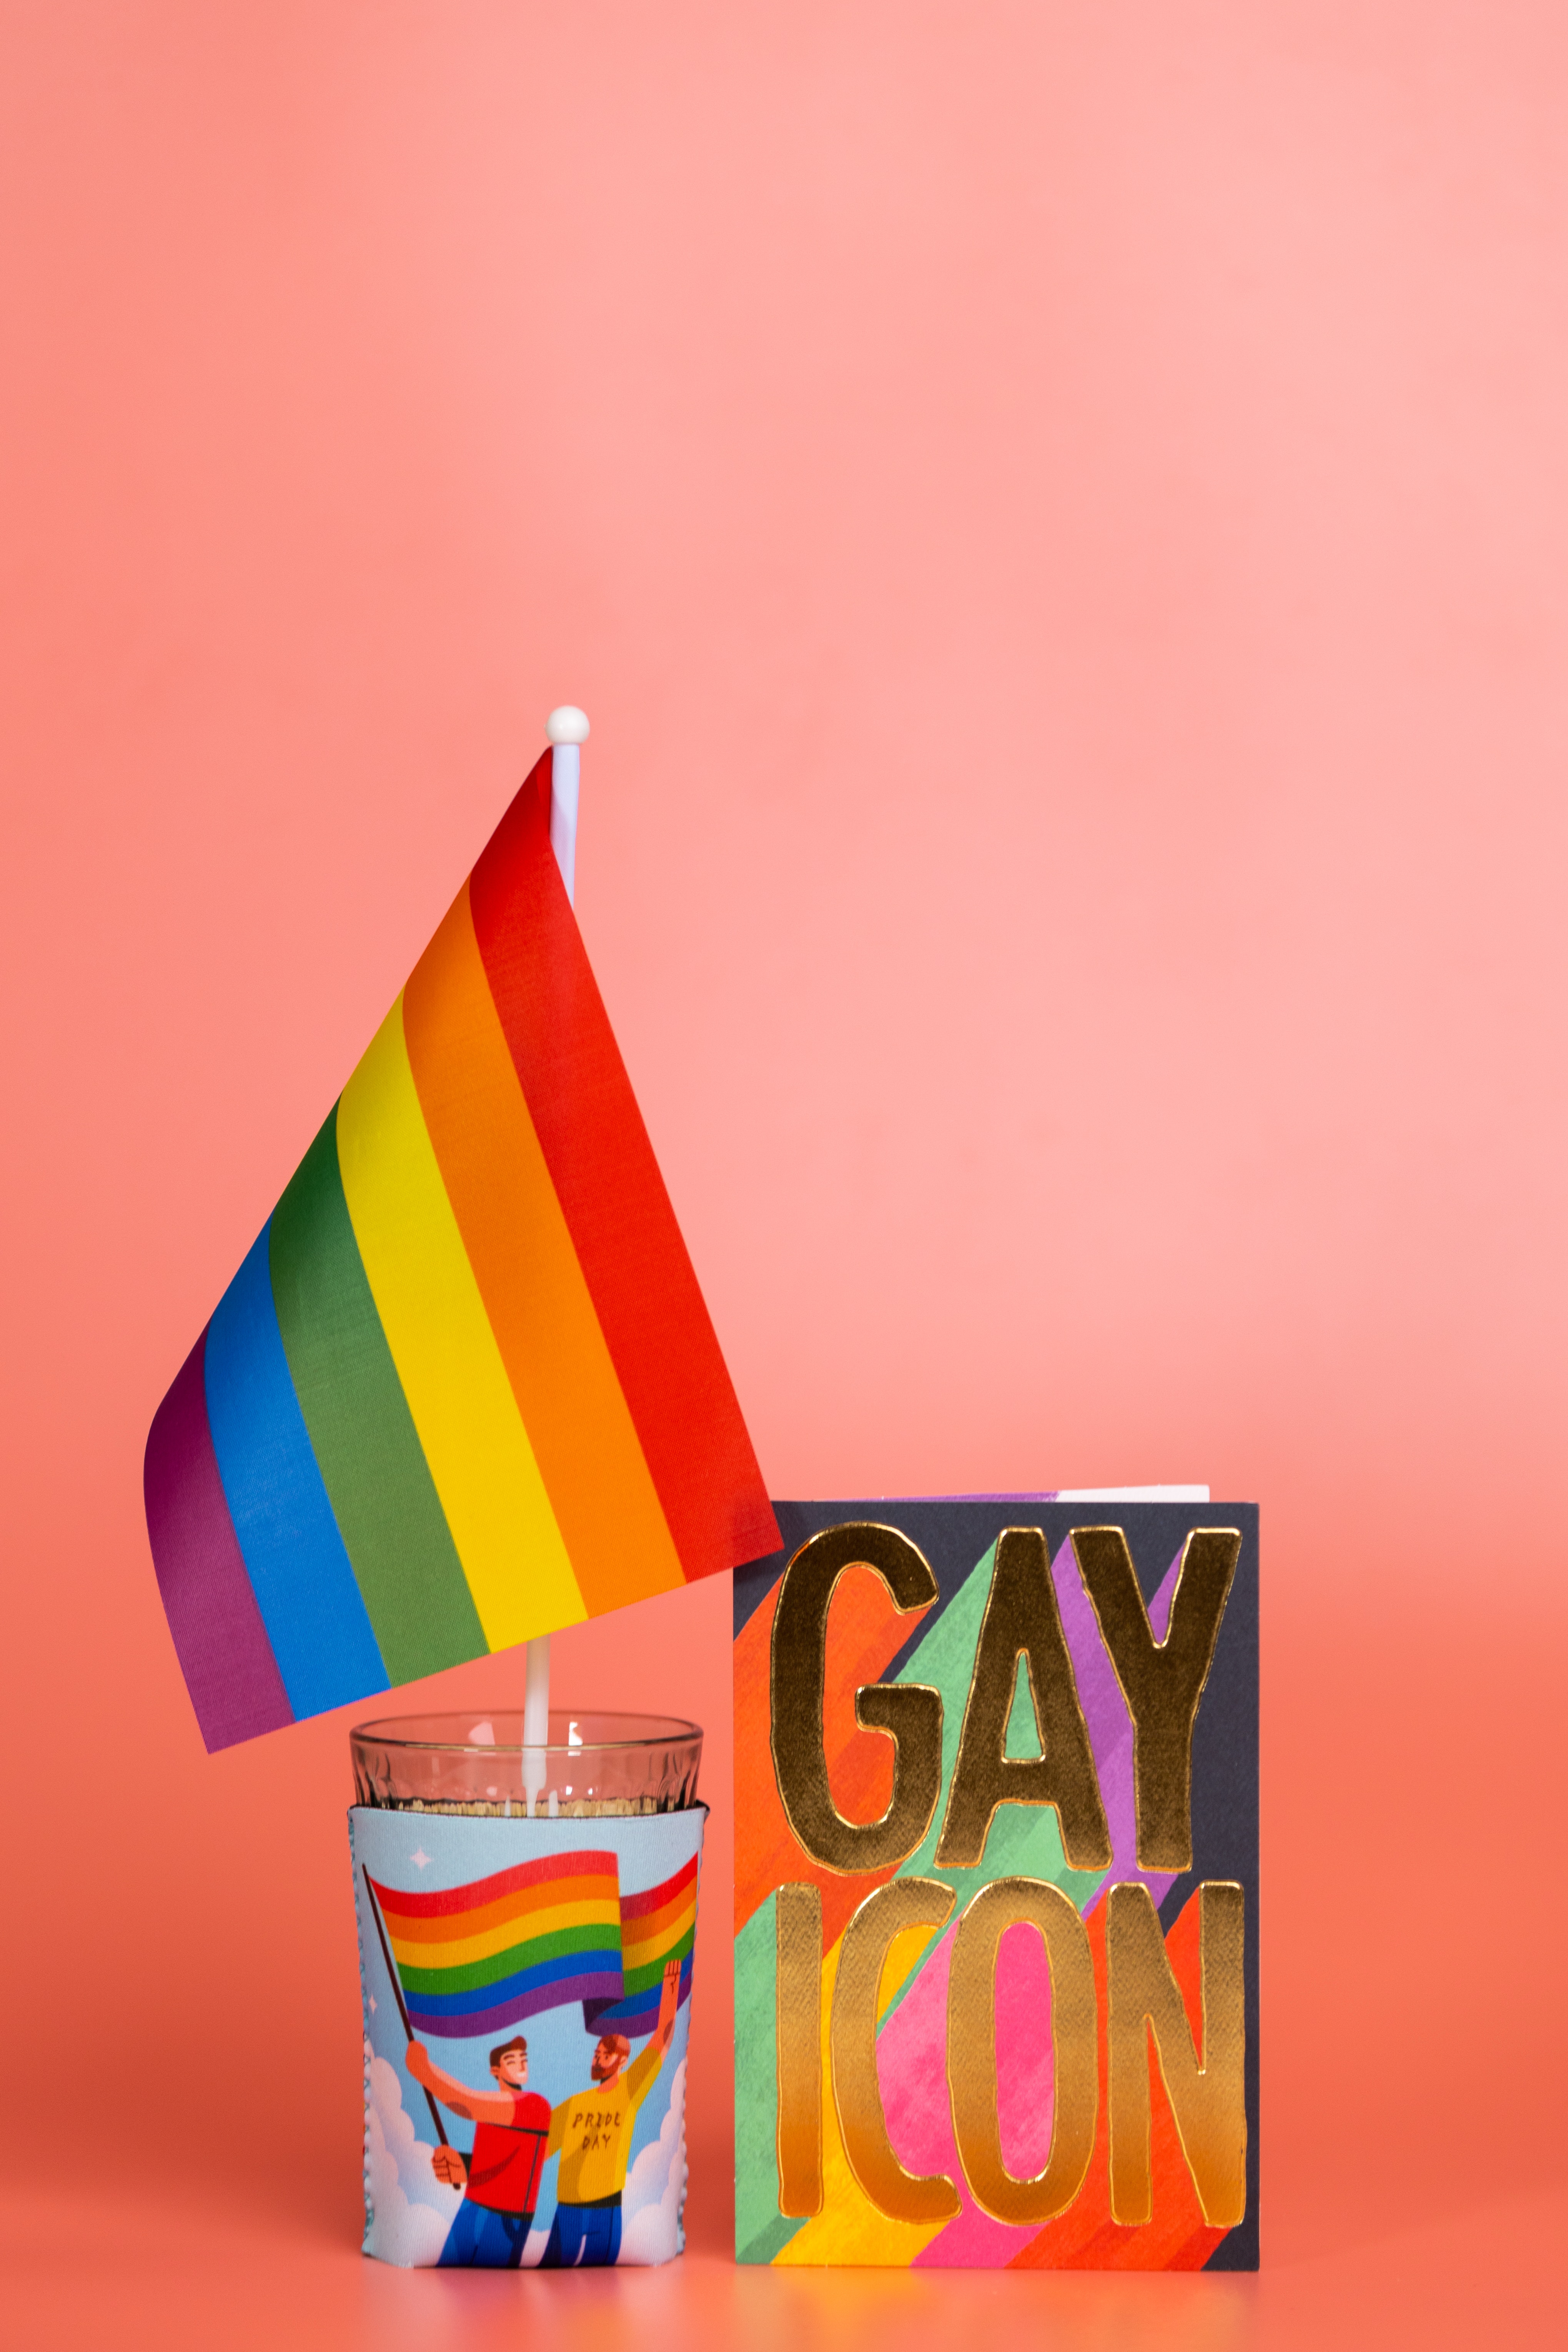
art, rectangle, triangle, font, paint, Tints and shades, liquid, magenta, cone, pattern, graphics, visual arts, logo, paper product, paper, illustration, carmine, graphic design, party hat, painting, drinkware, cup, brand, circle, flag, automotive wheel system, child art